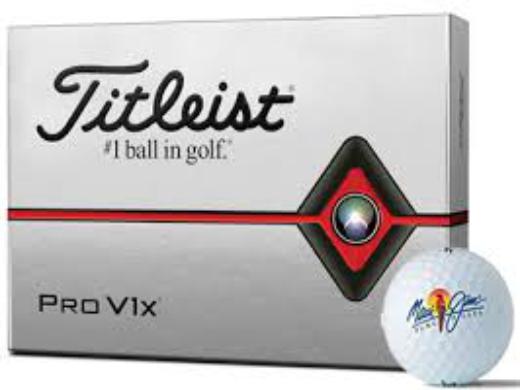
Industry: Sports